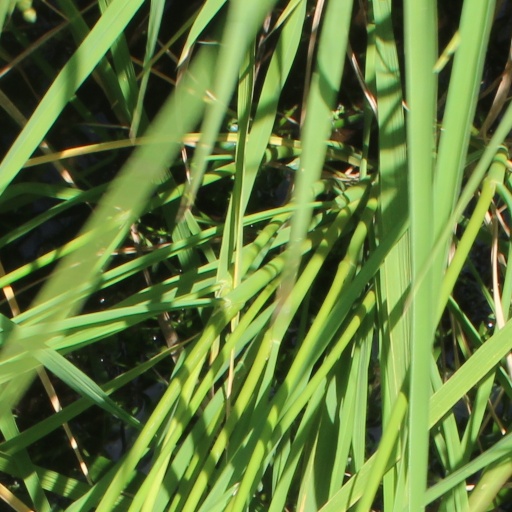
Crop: rice